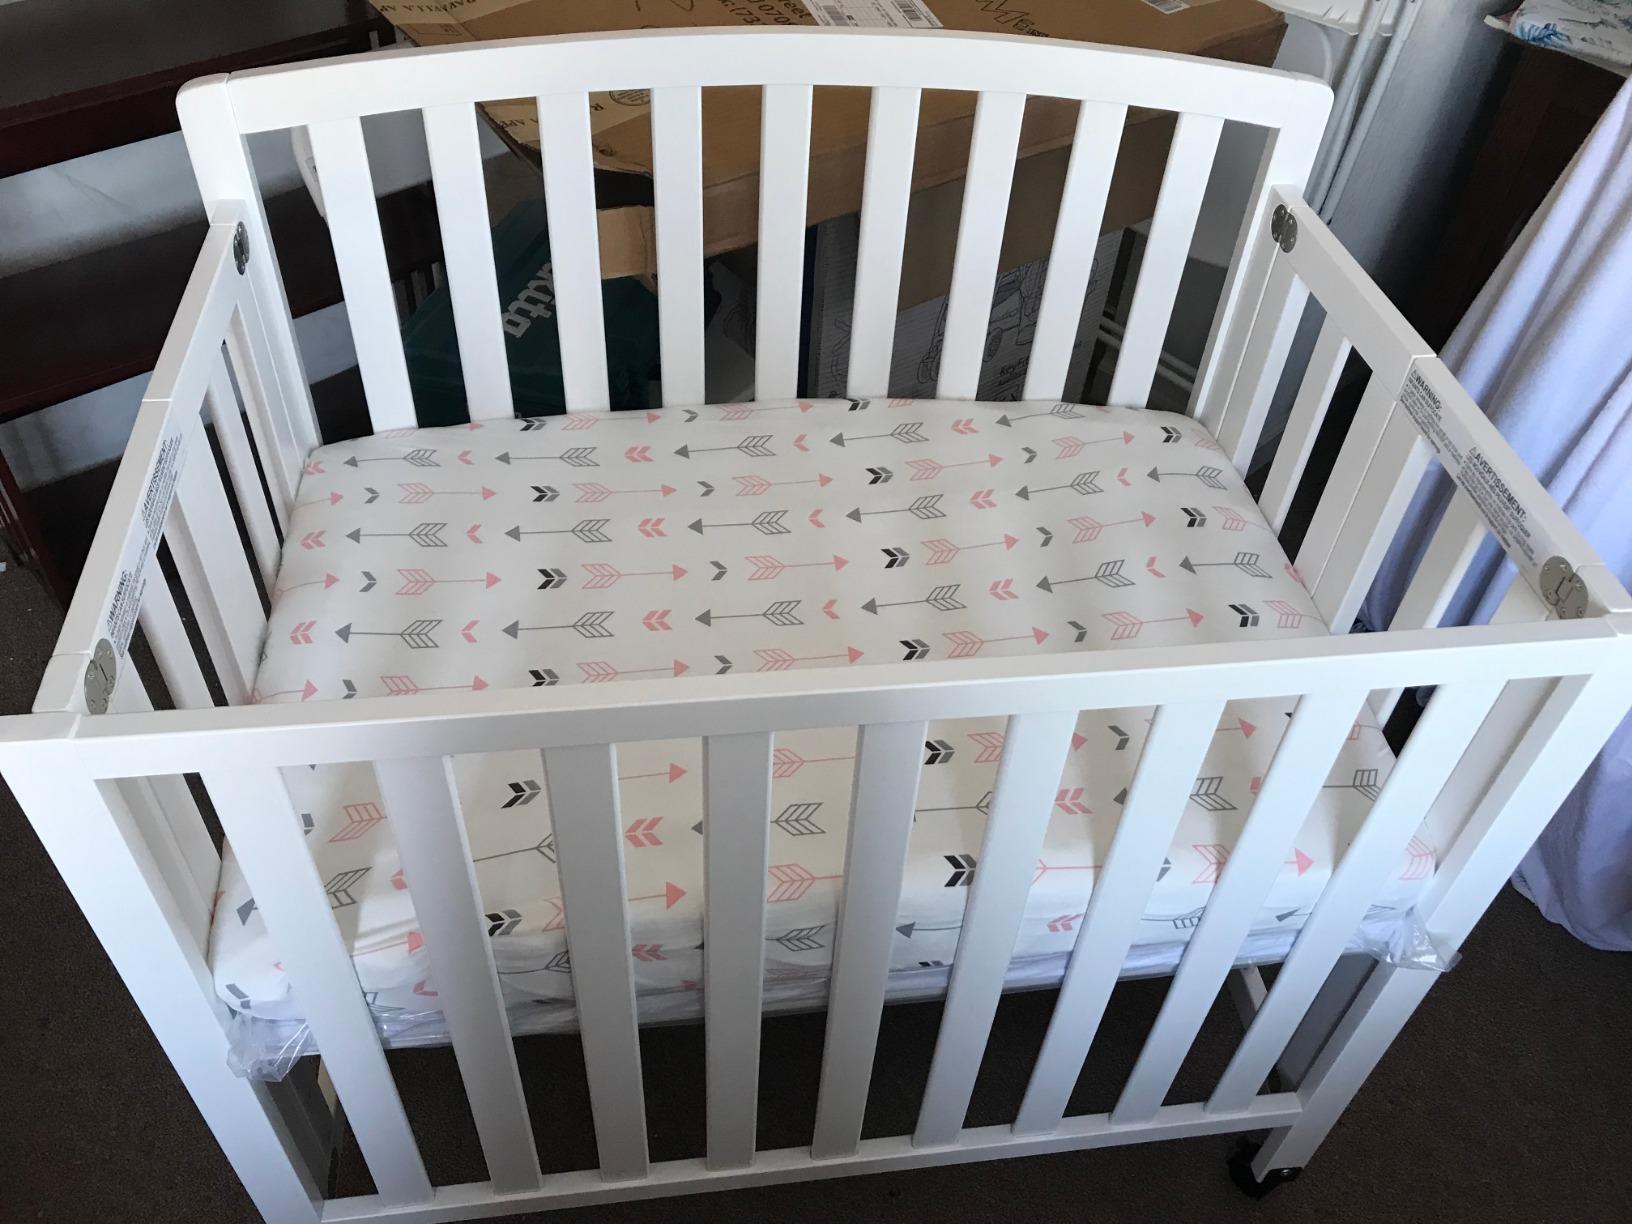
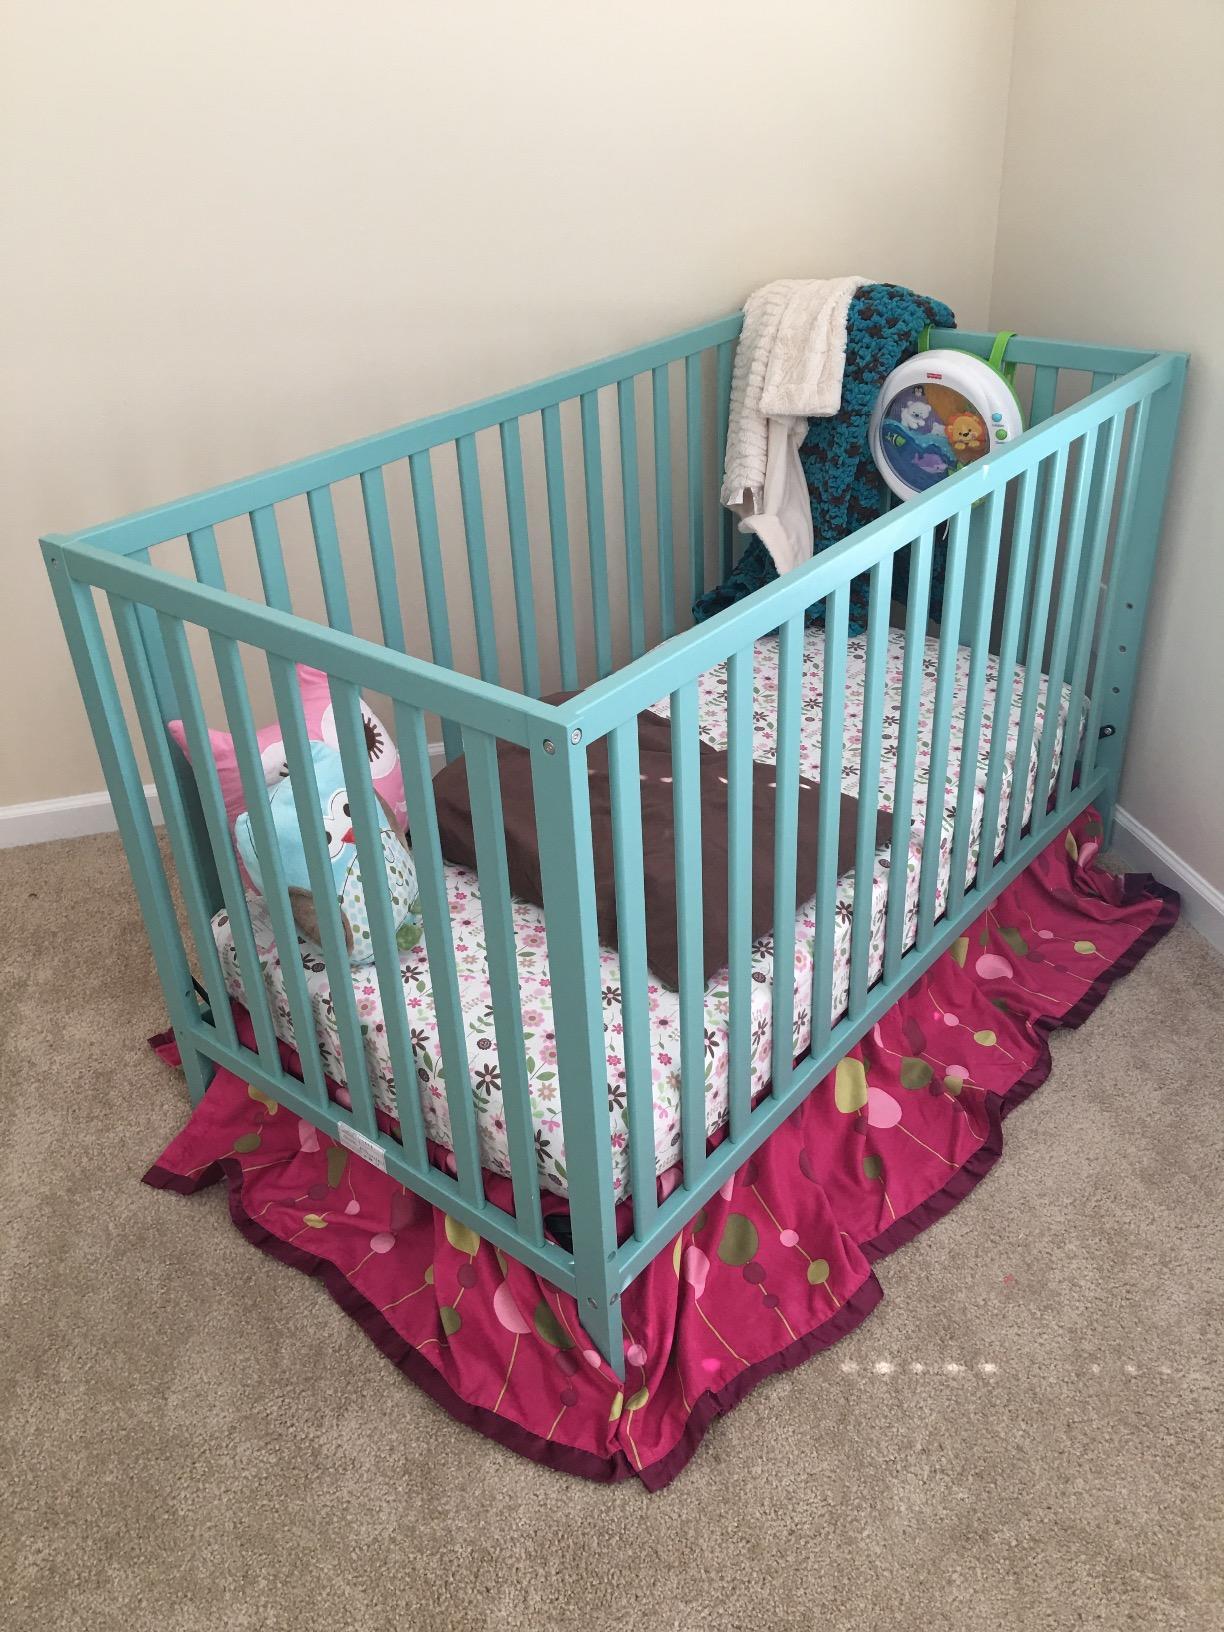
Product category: products_crib
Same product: no